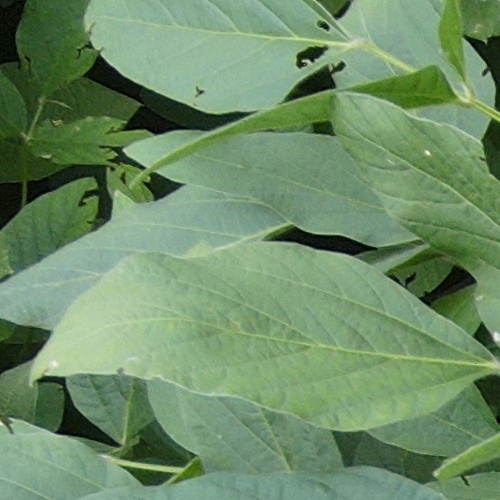
Label: Caterpillar